Seven-string guitar

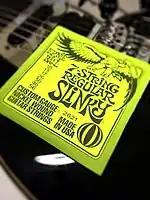
A pack of Ernie Ball electric guitar strings for 7-string guitars

The 7-string guitar of today is frequently tuned with a lower B on the added seventh string (B1–E2–A2–D3–G3–B3–E4). Modern metal bands such as Trivium (on "The Crusade" and "Shogun"), Dream Theater and Haken commonly use this tuning.